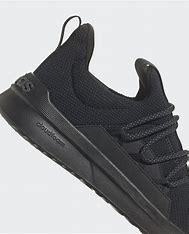
Brand: Adidas
Model: Lite Racer Adapt 4